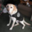
Label: dog